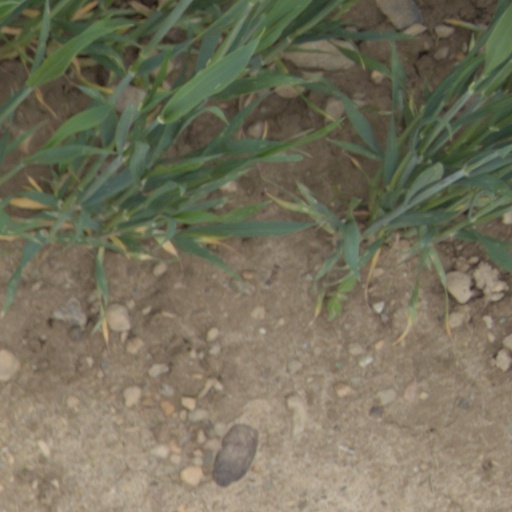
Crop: wheat